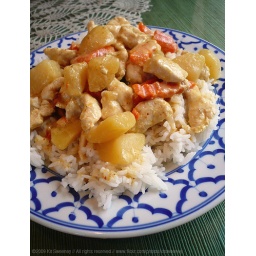
A mild yellow curry with potatoes, carrots, and chicken at Ann's Thai Kitchen in Abilene, TX.